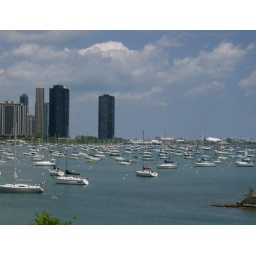
A slew of sailboats in the lake near Shedd Aquarium